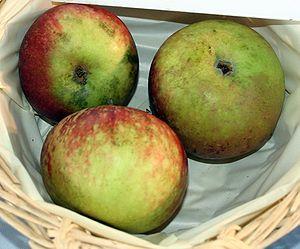
Ingrid Marie est un cultivar de pommes apparu en 1910 au Danemark.